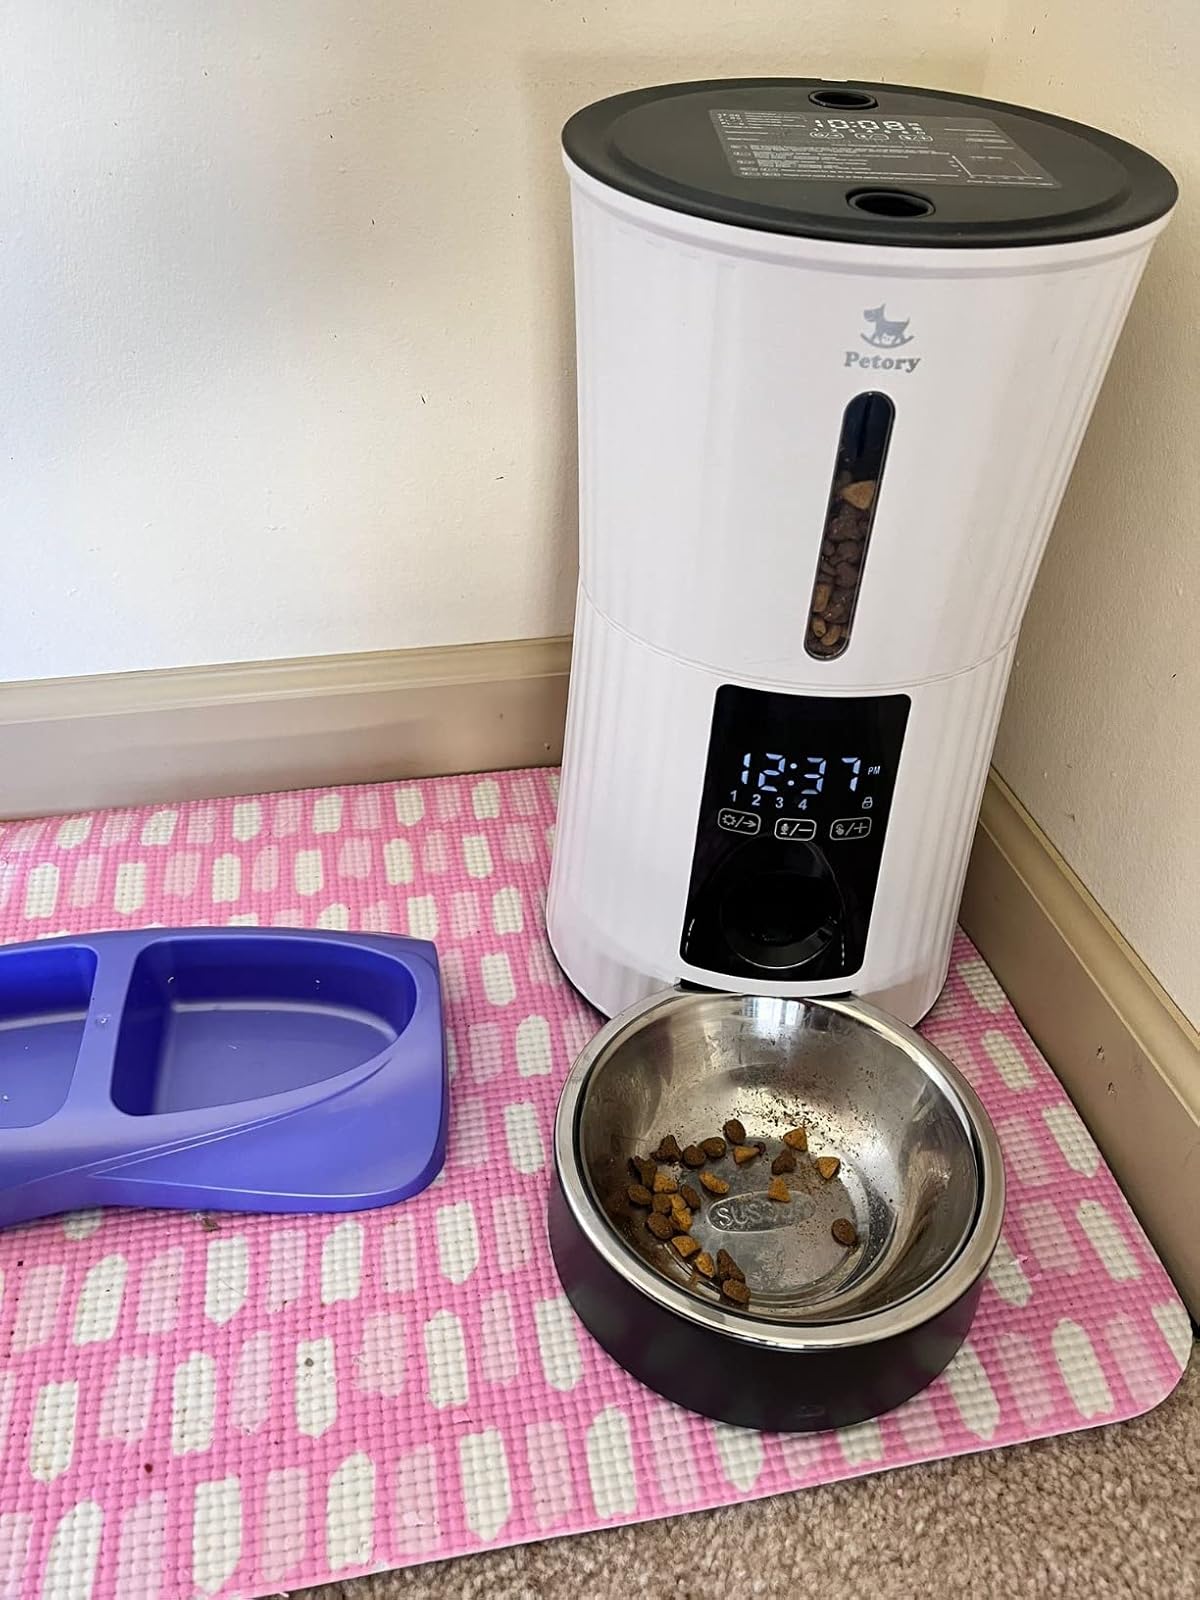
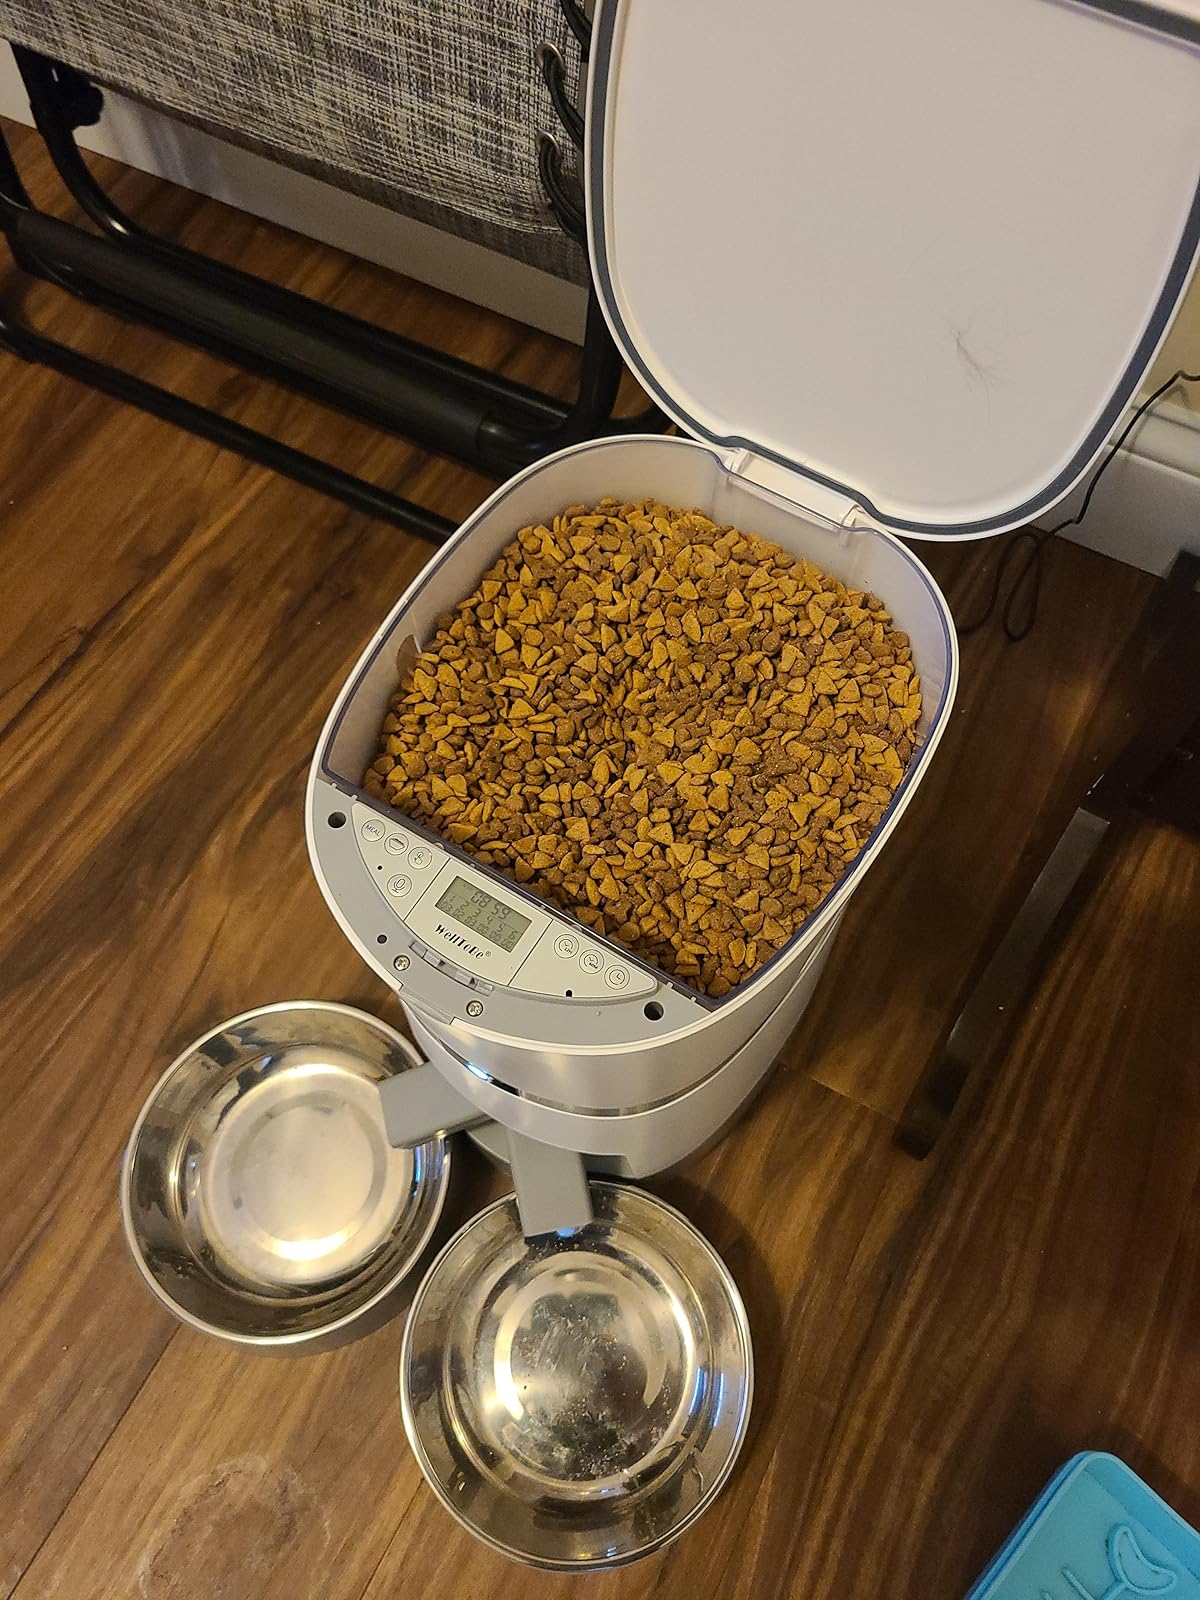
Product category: items_feeder
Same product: no